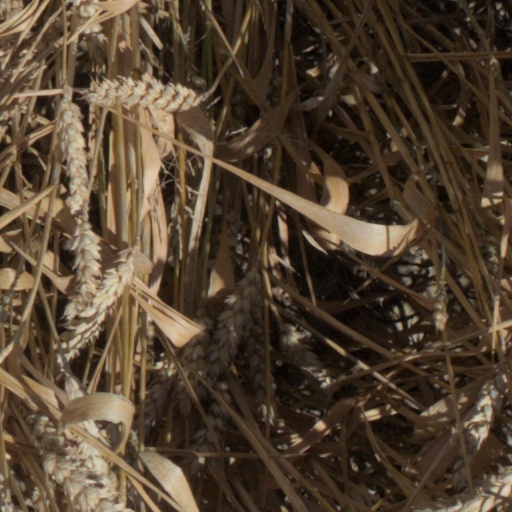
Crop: wheat